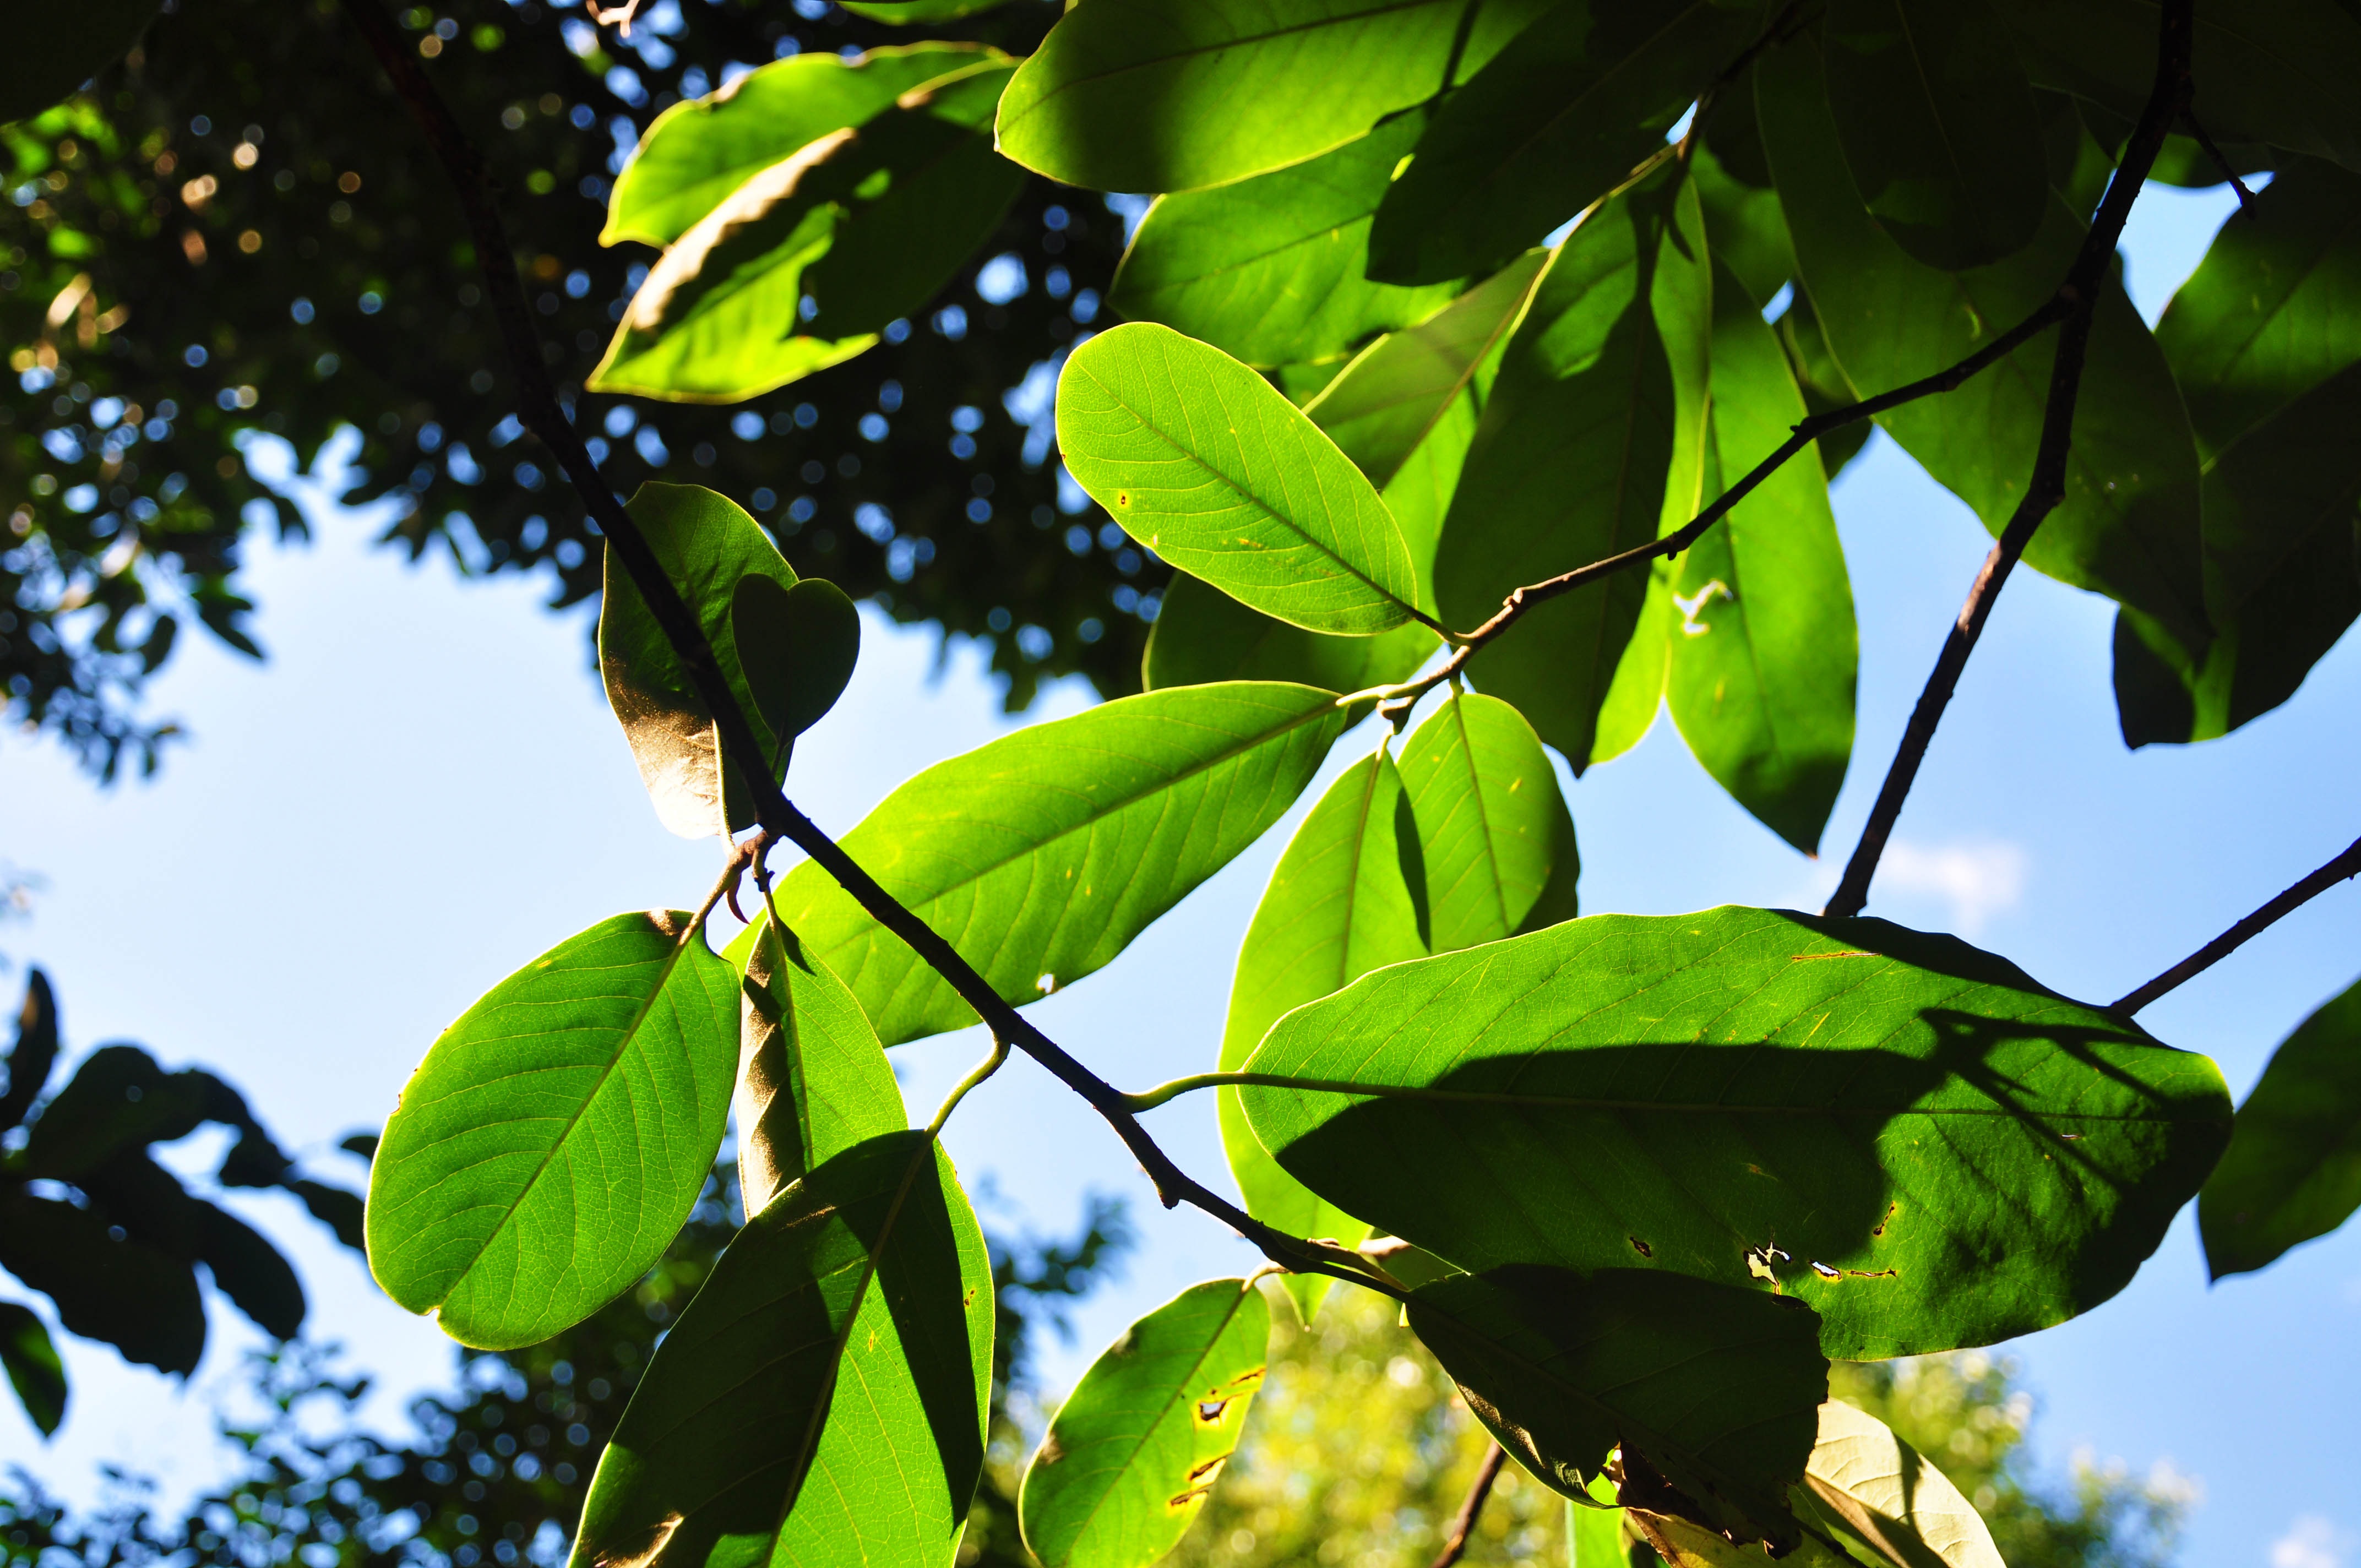
tree, nature, forest, branch, light, plant, sky, sunlight, leaf, flower, green, jungle, produce, autumn, botany, flora, sunny, deciduous, tropics, light and shadow, flowering plant, woody plant, land plant